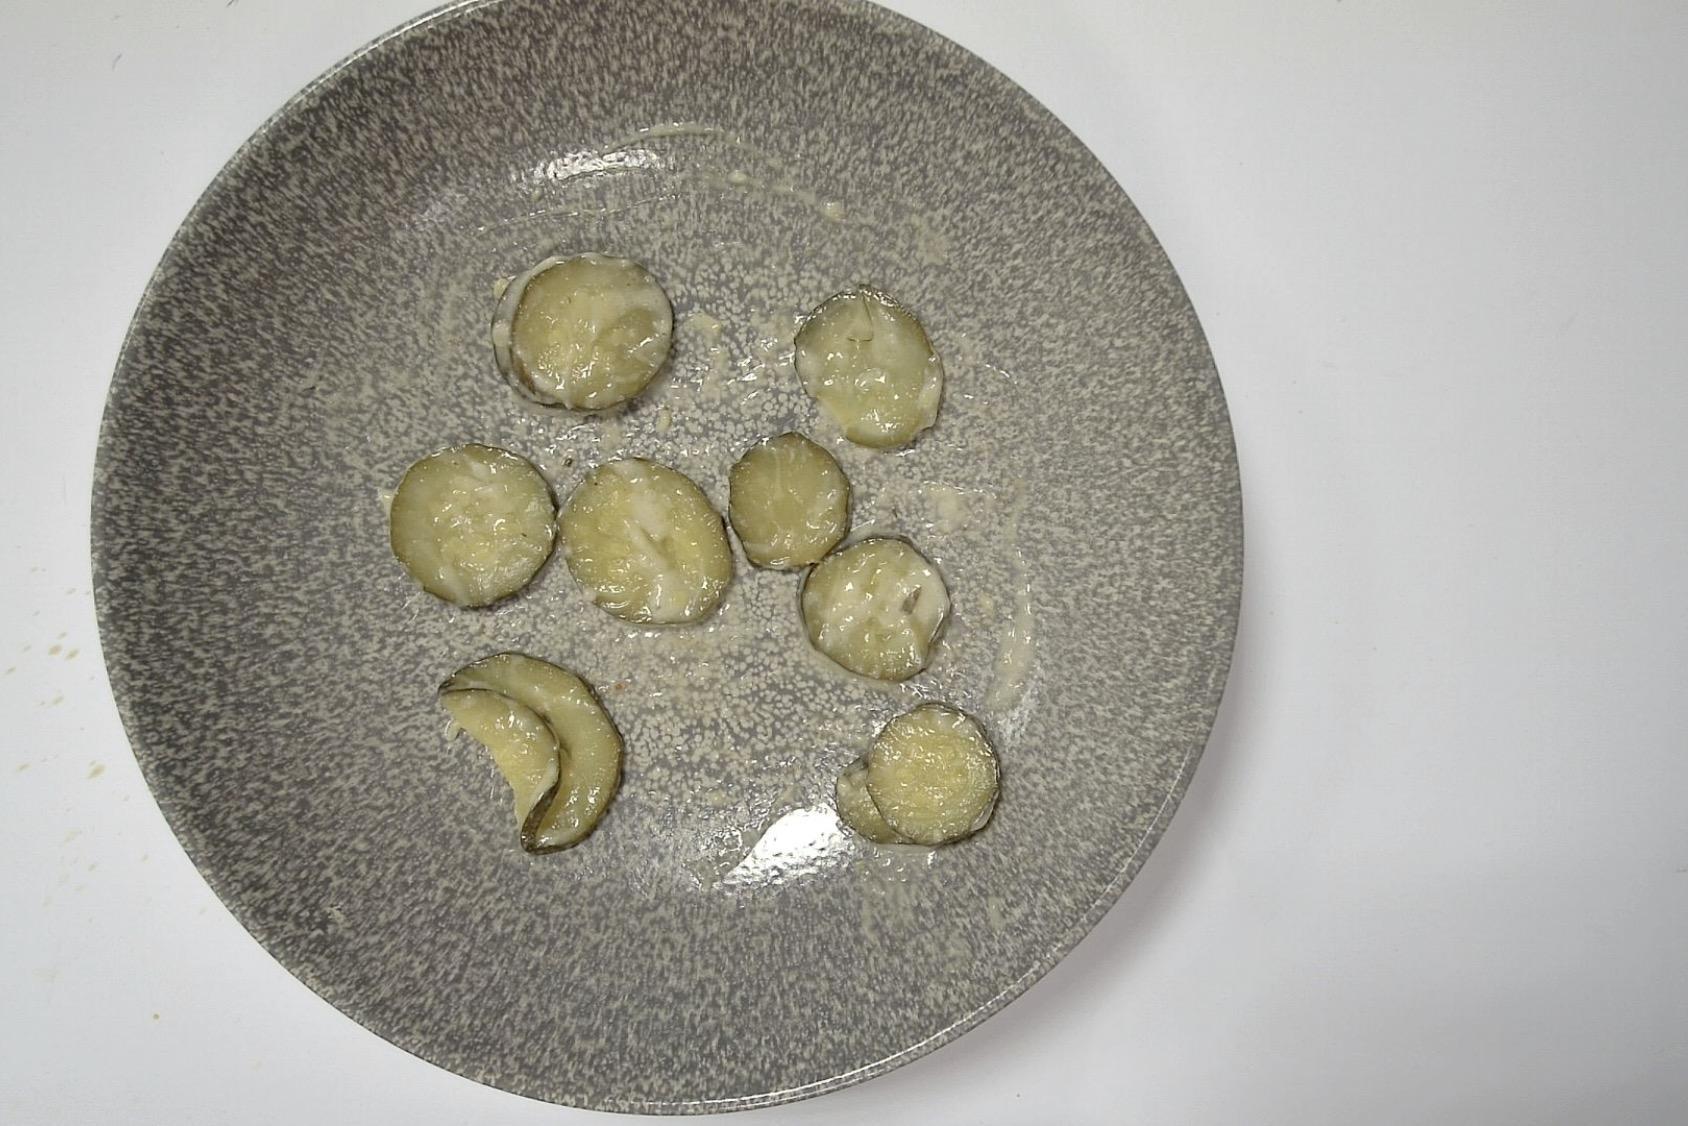
Gericht: Pfanne mit Zucchini Paprika , Seelachs in Helle Sauce mit Eierspätzle
Portionsgröße: Normale Portion
Zutaten: Eierspätzle, Zucchini , Helle Sauce , Seelachs, Paprika
Gewicht vorher: 318 g
Kalorien vorher: 357,42 kcal
Gewicht nachher: 282 g
Kalorien nachher: 316,957 kcal